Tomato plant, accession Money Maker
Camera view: horizontal (90 deg, fisheye); turntable rotation: 180 degrees
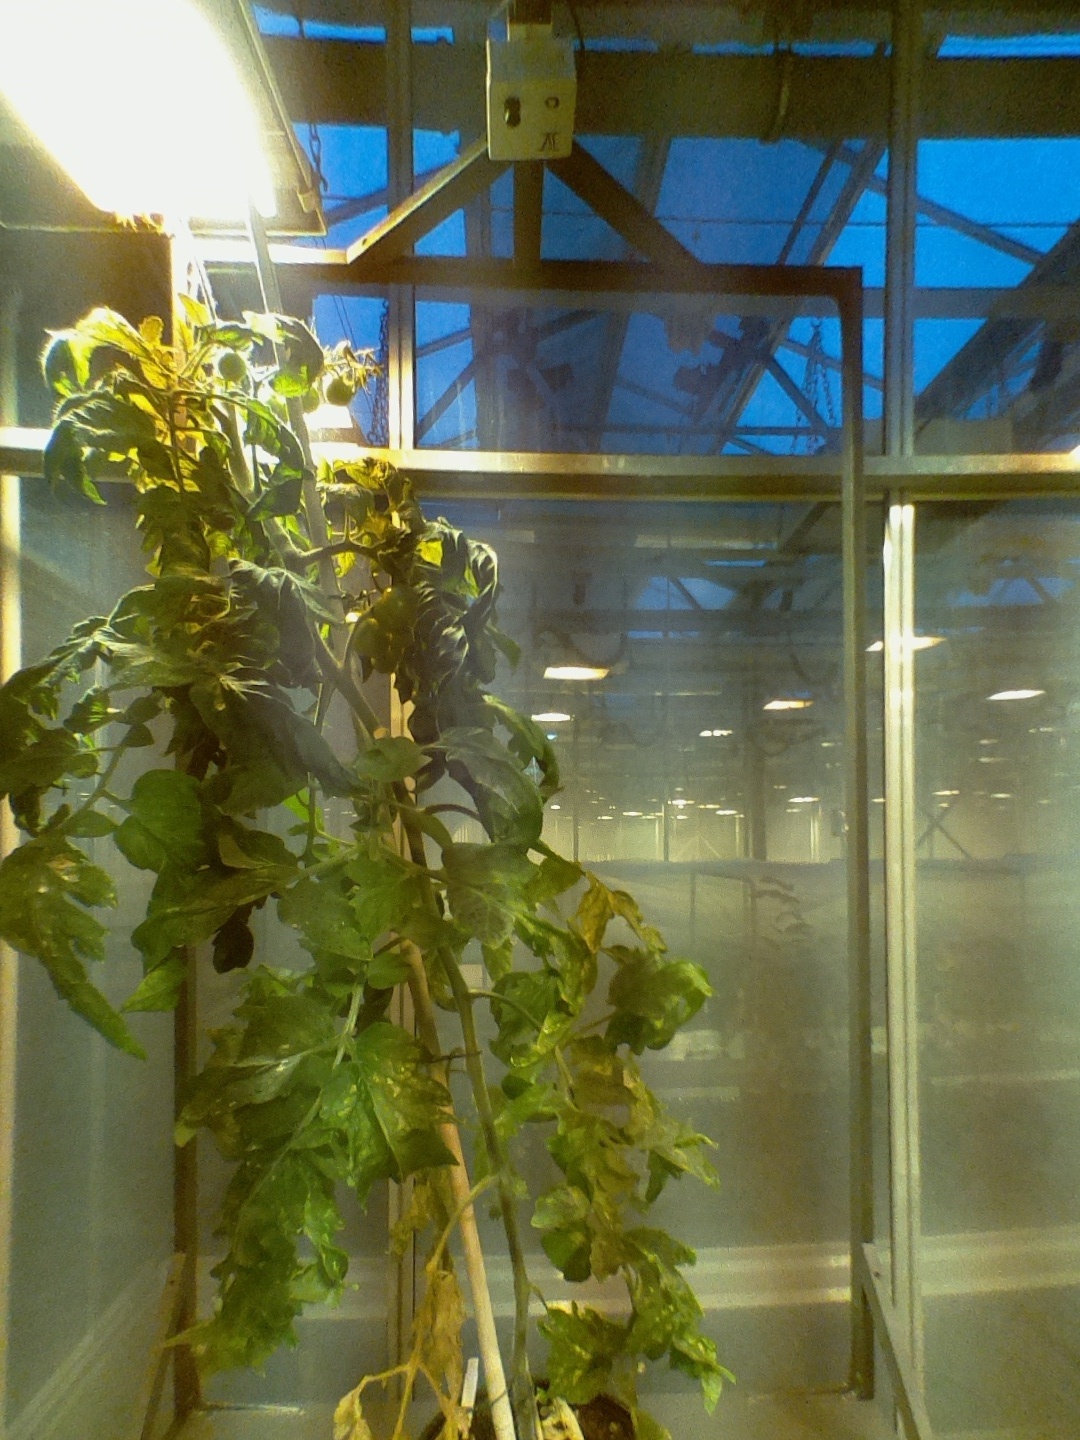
BBCH growth stage 72: 20%-30% of final fruit size